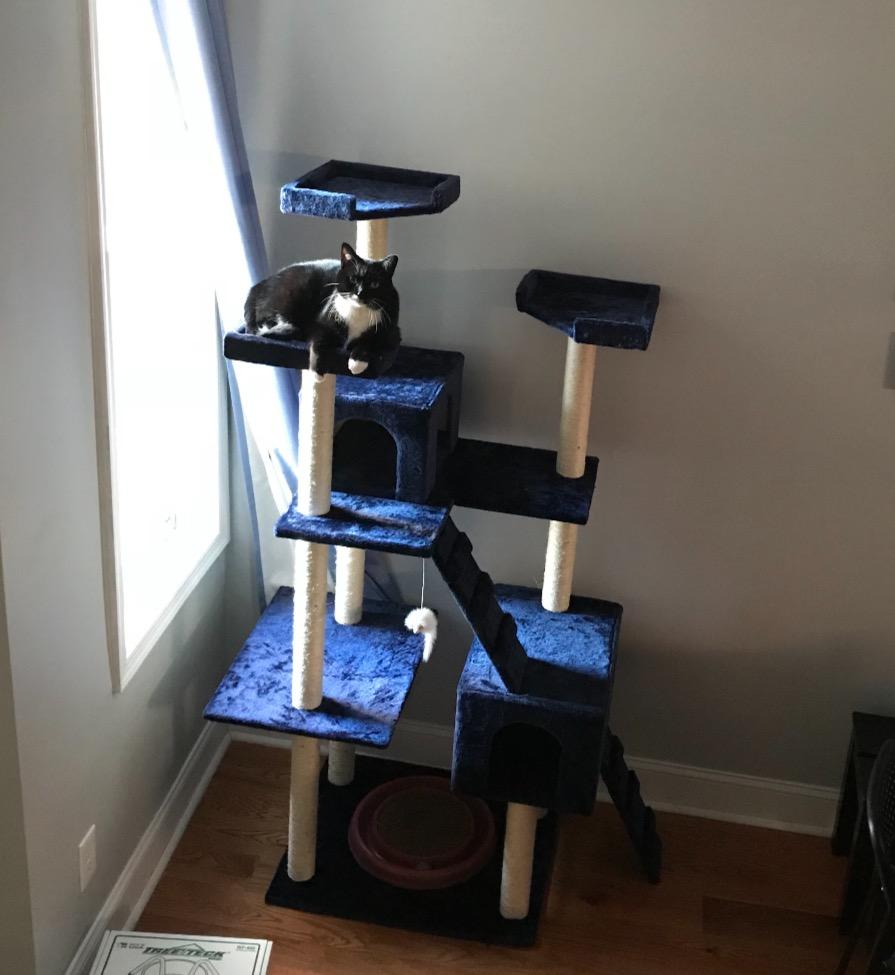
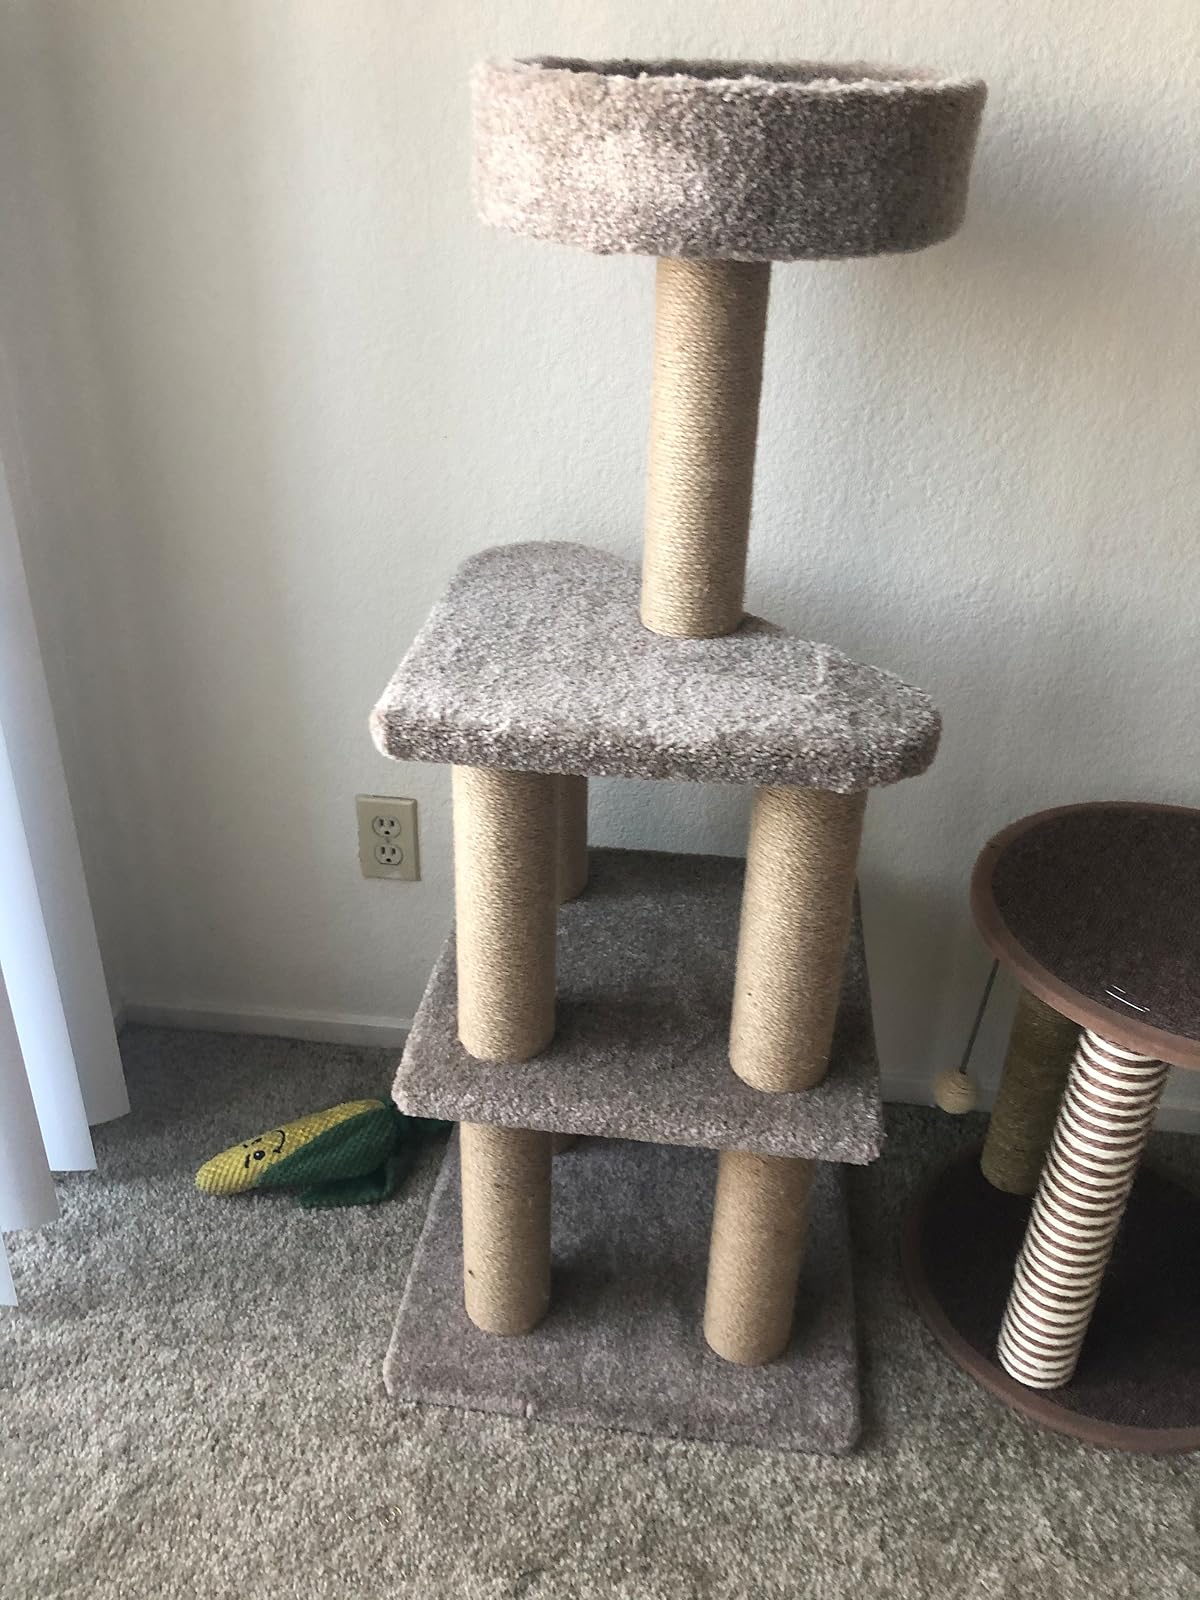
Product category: items_cat tree
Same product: no